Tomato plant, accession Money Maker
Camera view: horizontal (90 deg, fisheye); turntable rotation: 60 degrees
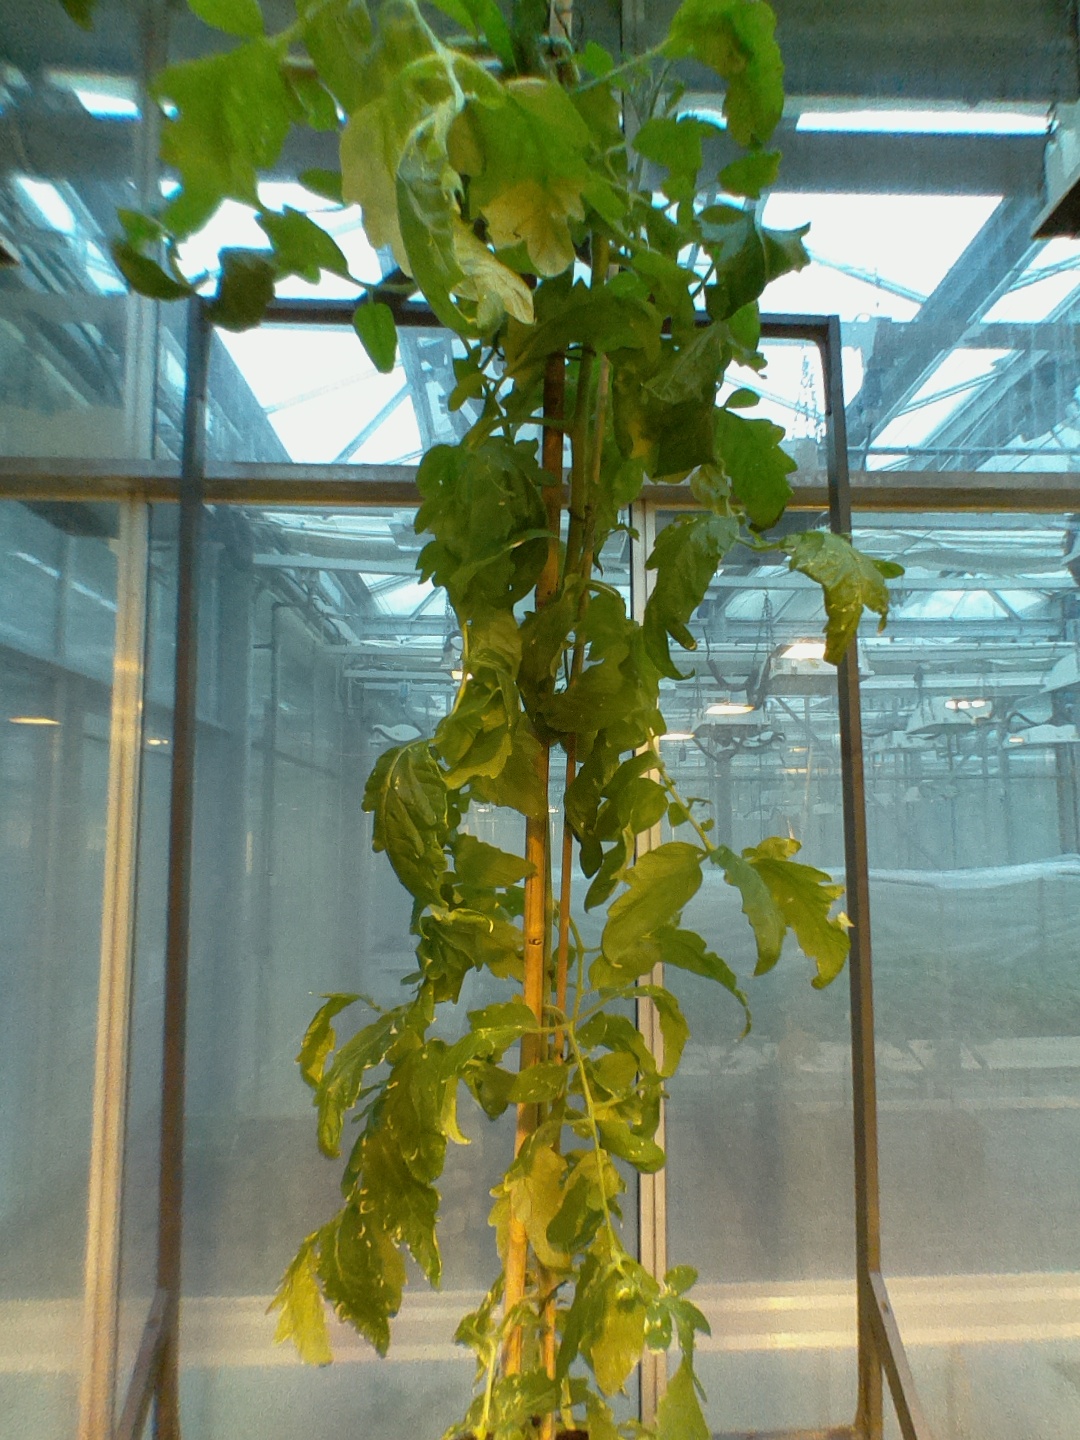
BBCH growth stage 75: 50%-60% of final fruit size